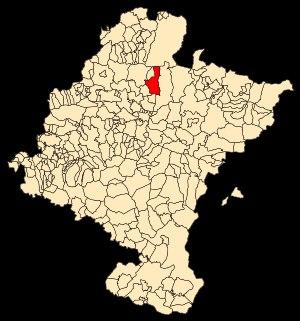
Olague est un village situé dans la commune d'Anue dans la Communauté forale de Navarre, en Espagne. Il est doté du statut de concejo.
Etsain est un village situé dans la commune d'Anue dans la Communauté forale de Navarre, en Espagne. Il est doté du statut de concejo.
Leazkue est un village situé dans la commune d'Anue dans la Communauté forale de Navarre, en Espagne. Il est doté du statut de concejo.